Cosmopolitan Railway

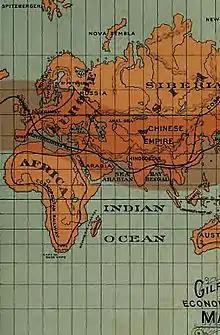
Part of an illustration from Gilpin's treatise

The Cosmopolitan Railway was a proposed global railroad network advocated by William Gilpin, formerly the first territorial governor of Colorado (1861–62), in his 1890 treatise "Cosmopolitan Railway: Compacting and Fusing Together All the World's Continents". Gilpin named his capital city of Denver as the "railroad centre of the West".